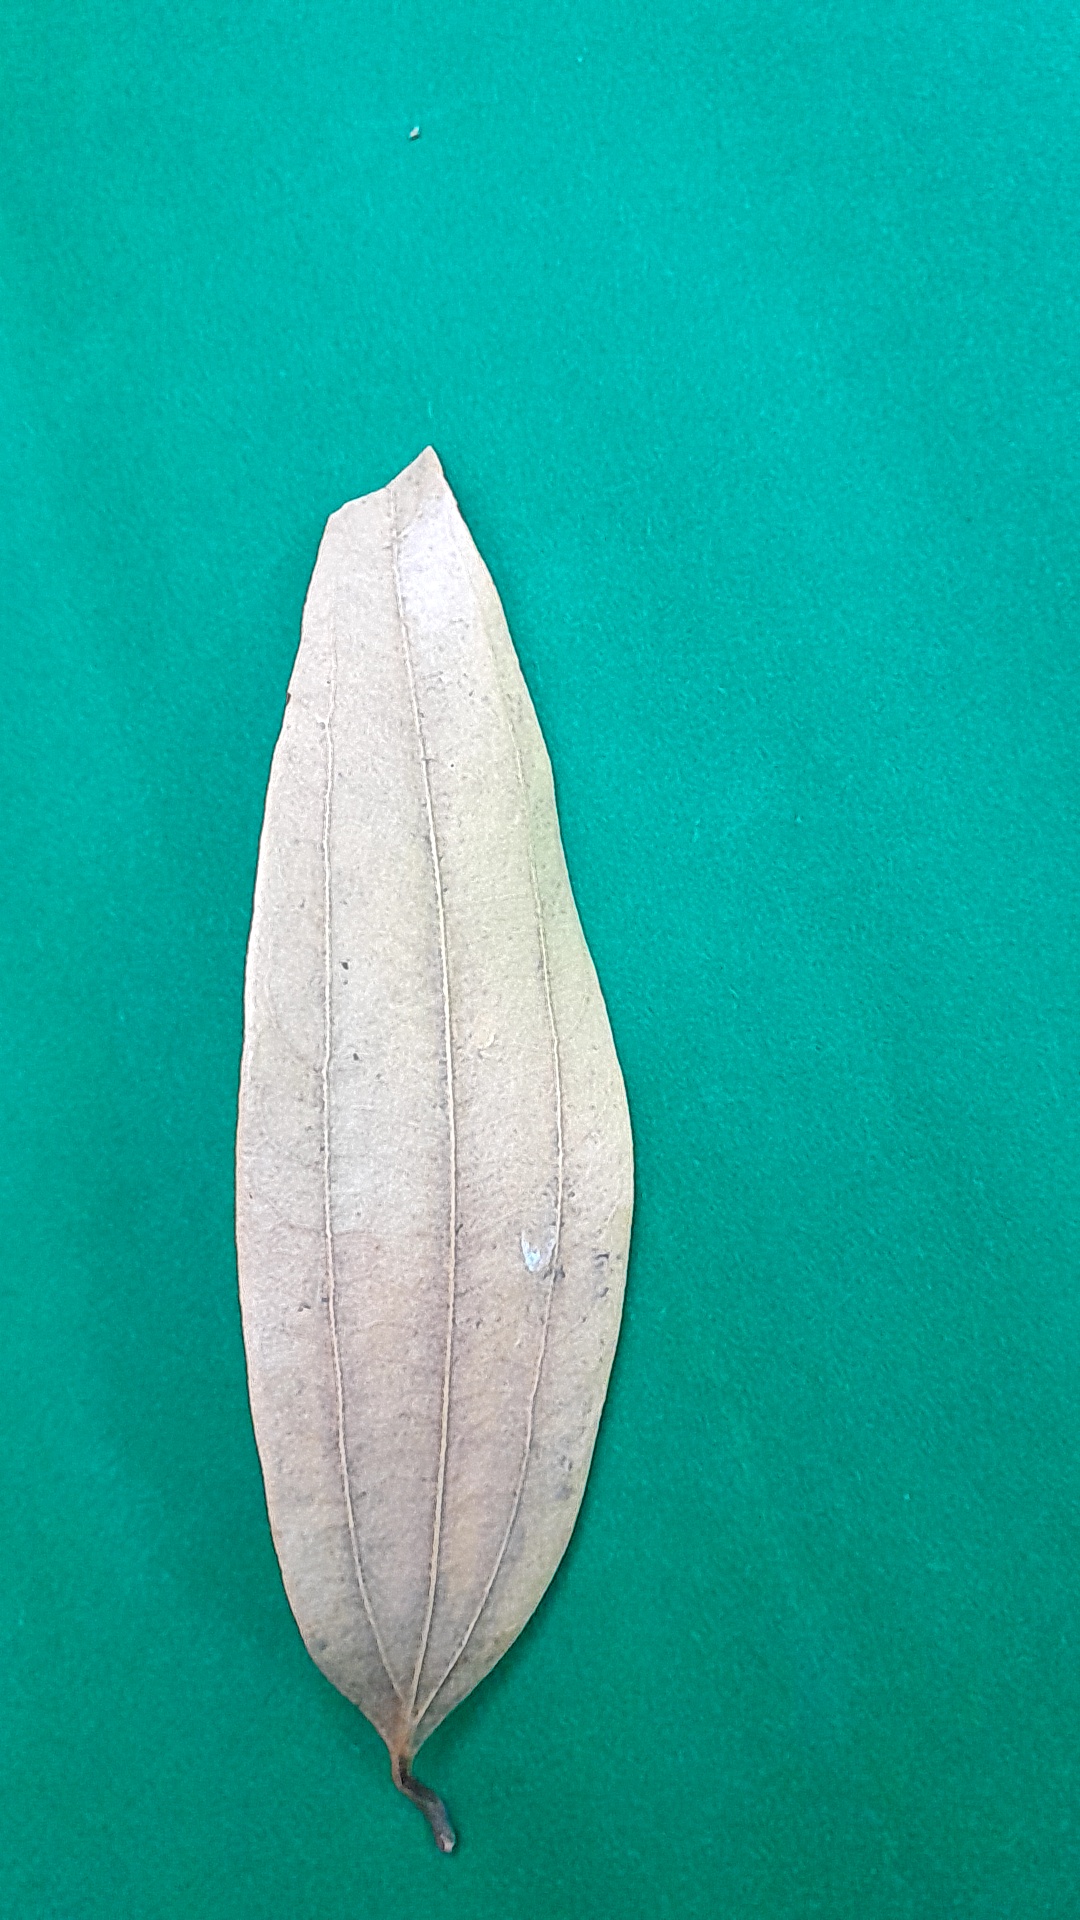
Label: Dry Leaf